Time Flies By

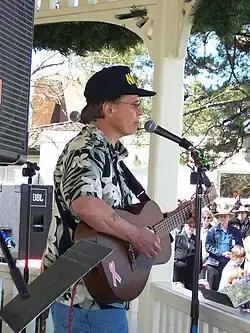
Country Joe McDonald 2006

Time Flies By is a double album by Country Joe McDonald. The 25 songs are covering 45 years of his songwriter activity. The singer and guitarist is accompanied by the Woodstock drummer Greg Dewey of Country Joe and the Fish, the bassist Tim Eschliman and several guest musicians.